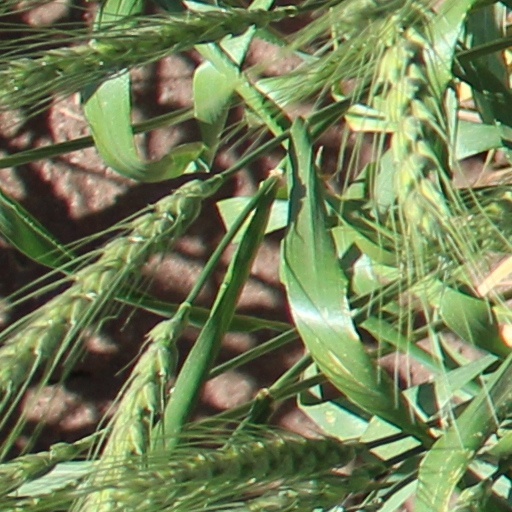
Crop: wheat